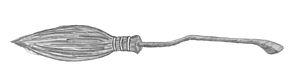
Dans l'univers de Harry Potter, fondé sur la série romanesque Harry Potter et la pièce de théâtre Harry Potter et l'Enfant maudit, de nombreux objets apparaissent et sont répertoriés ci-dessous.